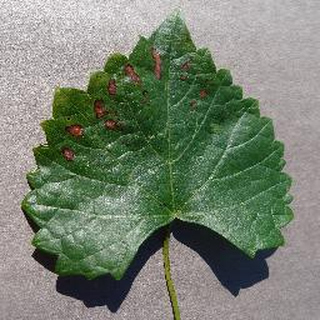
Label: grape_esca_black_measles